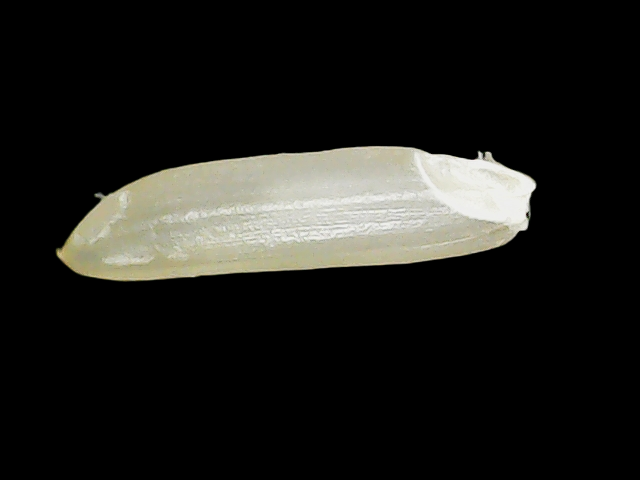
Rice variety: Binadhan25